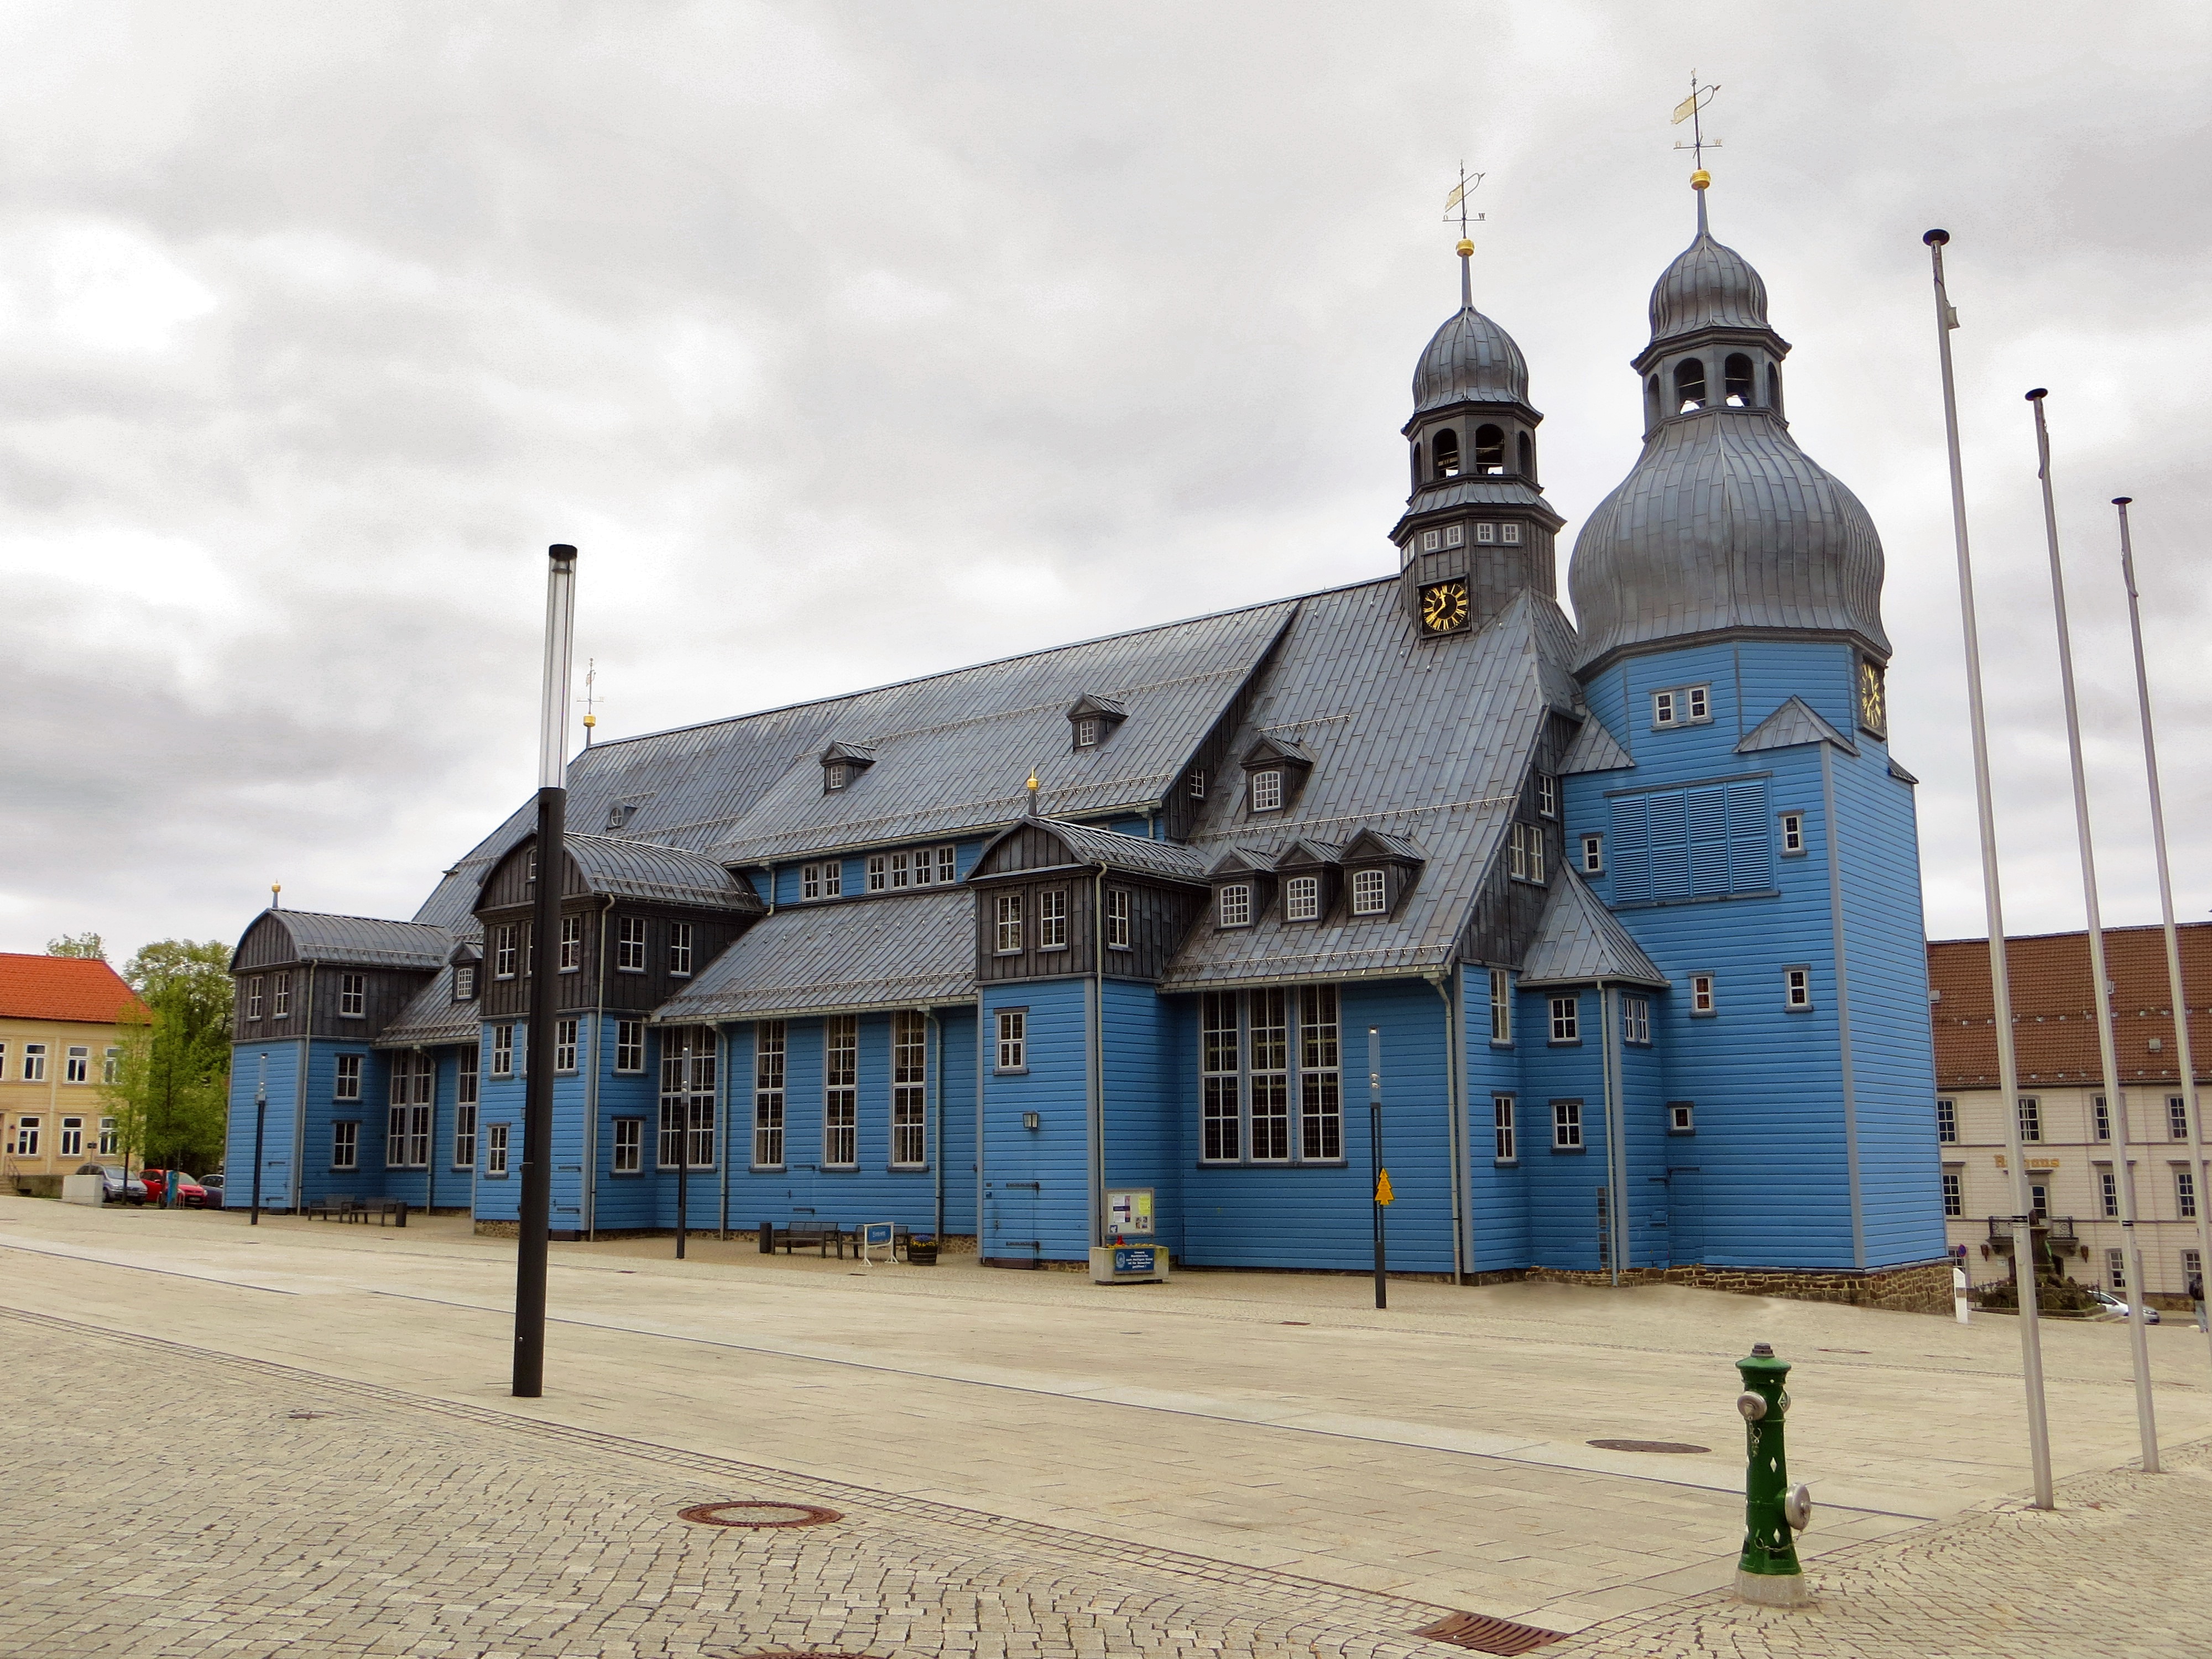
architecture, wood, town, building, church, place of worship, tourist attraction, resin, clausthal zellerfeld